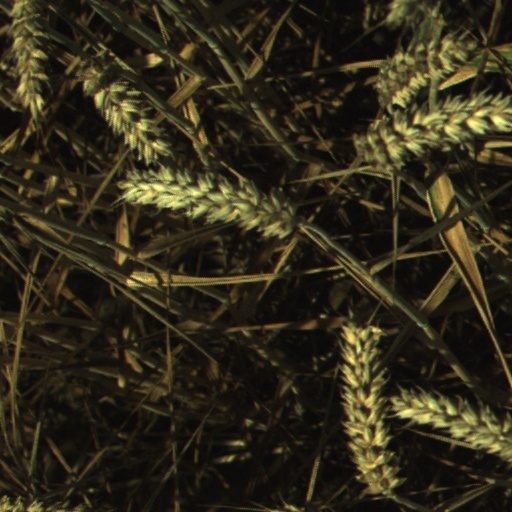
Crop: wheat